British Shorthair

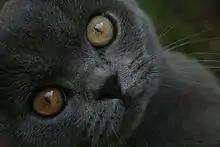
A young British Blue male showing the copper eyes typical of cats with 'blue' fur

After the war, in an attempt to maintain the breed standard, the GCCF decided to accept only third-generation Persian/British Shorthair crosses. This contributed to another shortage of pure breeding stock by World War II, at which point the Persian and Russian Blue were reintroduced into the mix.